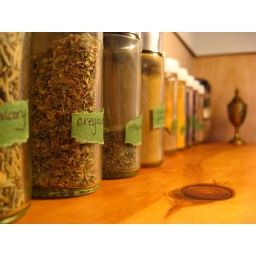
oh the happiness of finally having a proper shelf above the stove